Enterprise (ride)

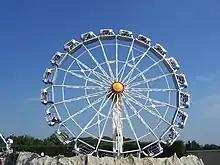
The "Kwal" at Drievliet (Netherlands).

In the ride, up to two people sit in one of 20 gondolas arranged in a circle, one in front of the other. The ride moves clockwise, dispelling a slight amount of centrifugal force. A hydraulically powered arm underneath the ride then raises and tilts the frame so that the ride is rotating at 87° from the horizontal, transforming the ride from a horizontal experience to a nearly vertical one.